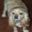
Label: dog